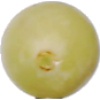
Label: Grape White 2